Kadambas of Goa

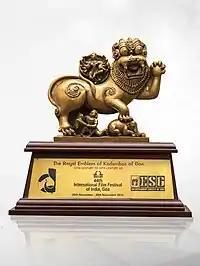
Royal emblem of Kadambas of Goa, on IFFI Award

During the rule of the Kadambas, the name and fame of "Goapuri" reached its zenith. Goa's religion, culture, trade and arts flourished and the dynasty built many "Shiva" temples. They assumed titles like "Konkanadhipati", "Saptakotisha Ladbha Varaveera", "Gopakapura varadhishva", "Konkanmahacharavarti" and "Panchamahashabda". They married the royalty of Saurashtra and even local chieftains. The kings patronized the Vedic religion and performed major fire sacrifices ("yagna") and Ashvamedha yagna. They popularized Hinduism and patronized Jainism.